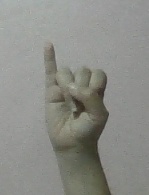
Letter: meem